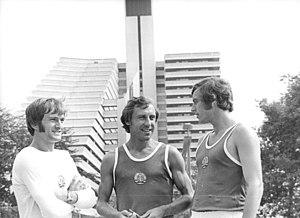
Cet article traite des événements qui se sont produits durant l'année 1976 au Canada.